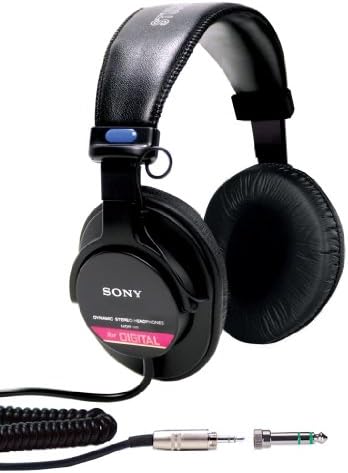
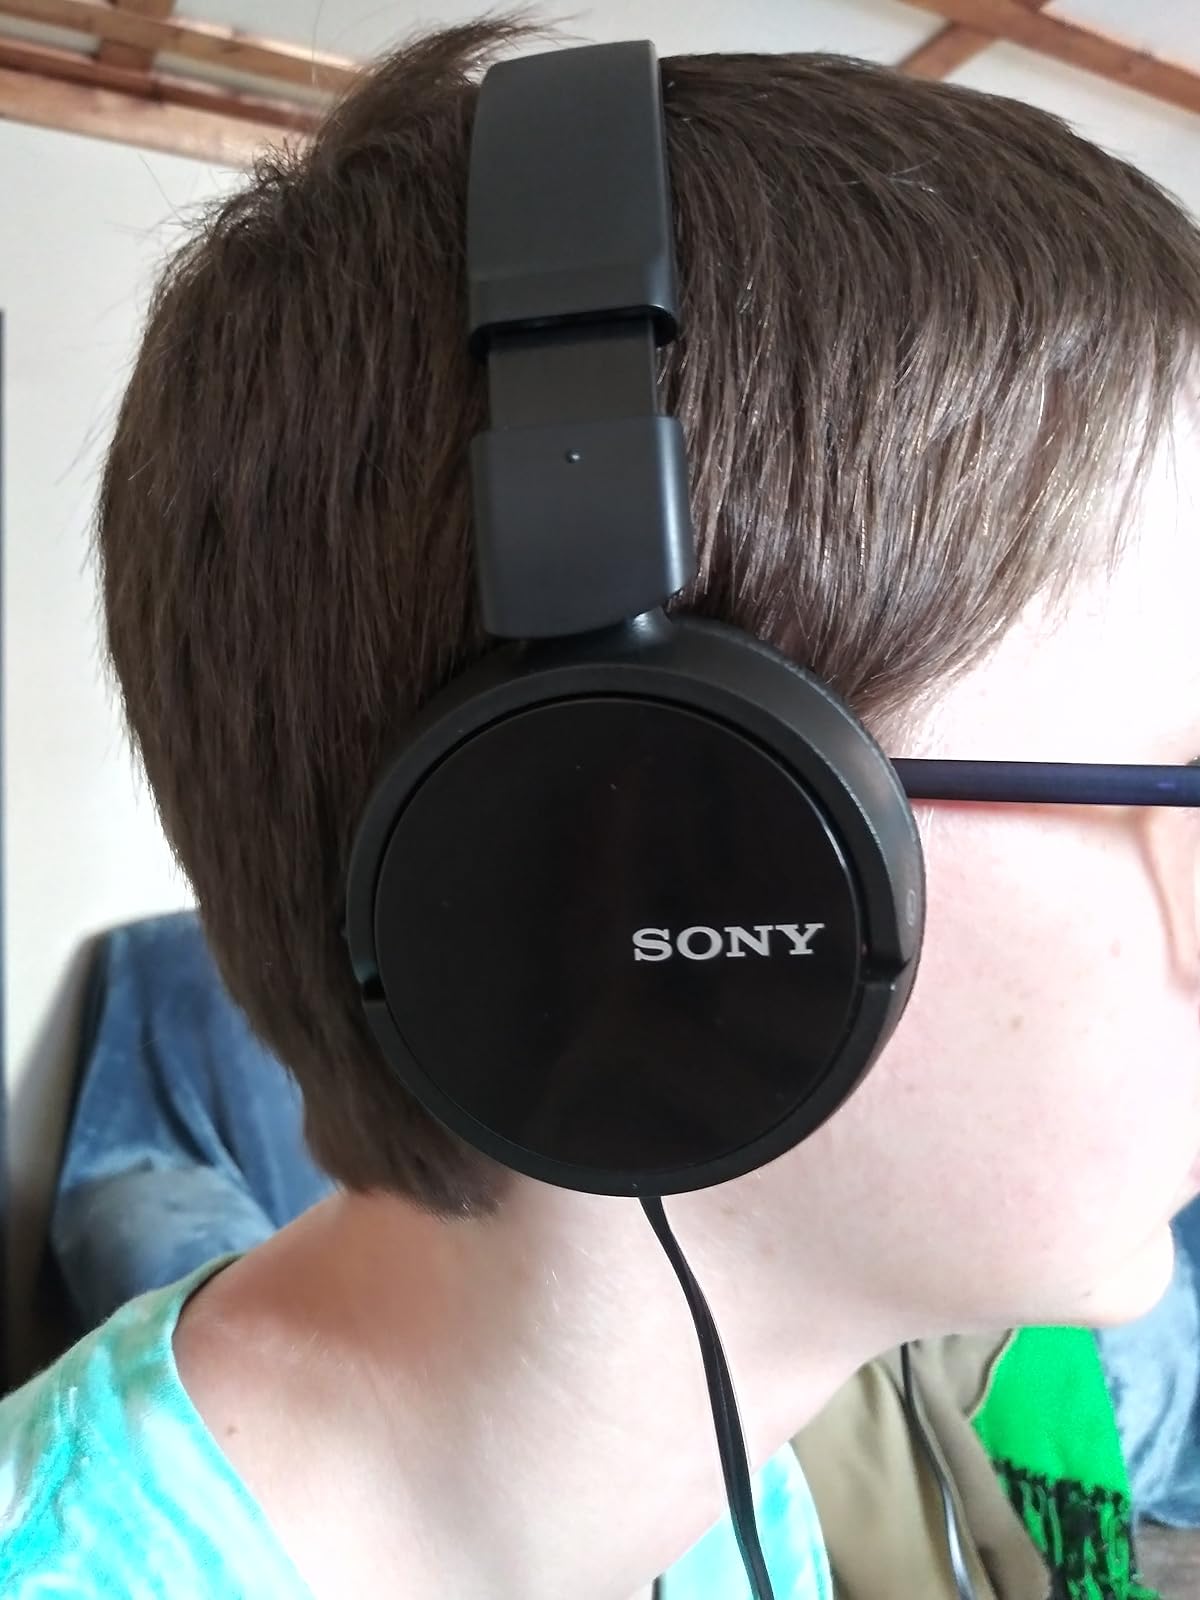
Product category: headphones
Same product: no